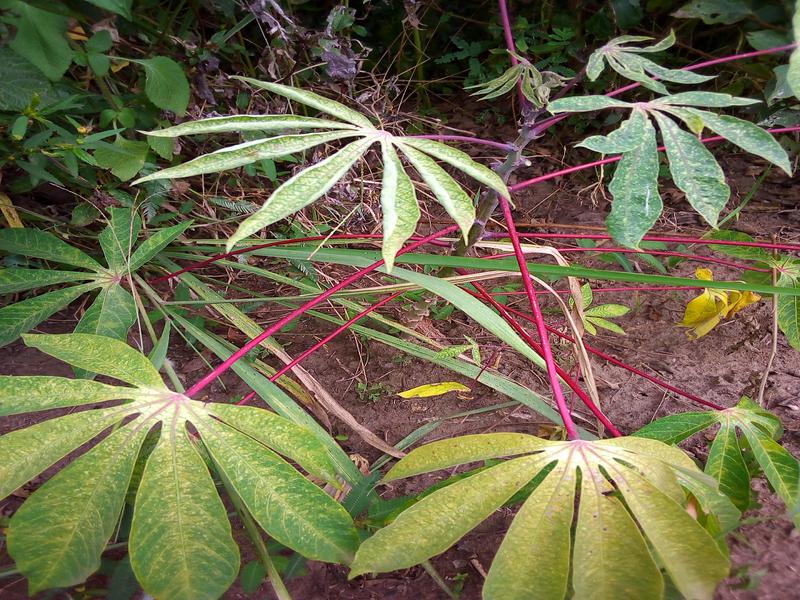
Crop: cassava
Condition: green_mottle